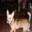
Label: dog